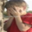
Label: boy